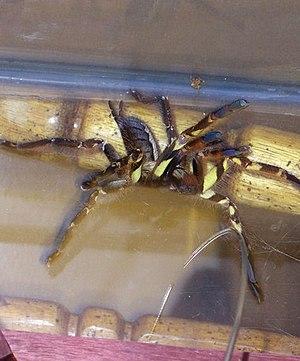
Poecilotheria ornata est une espèce d'araignées mygalomorphes de la famille des Theraphosidae.